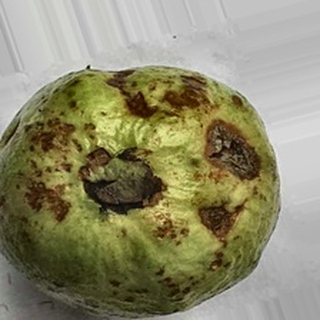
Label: guava_anthracnose